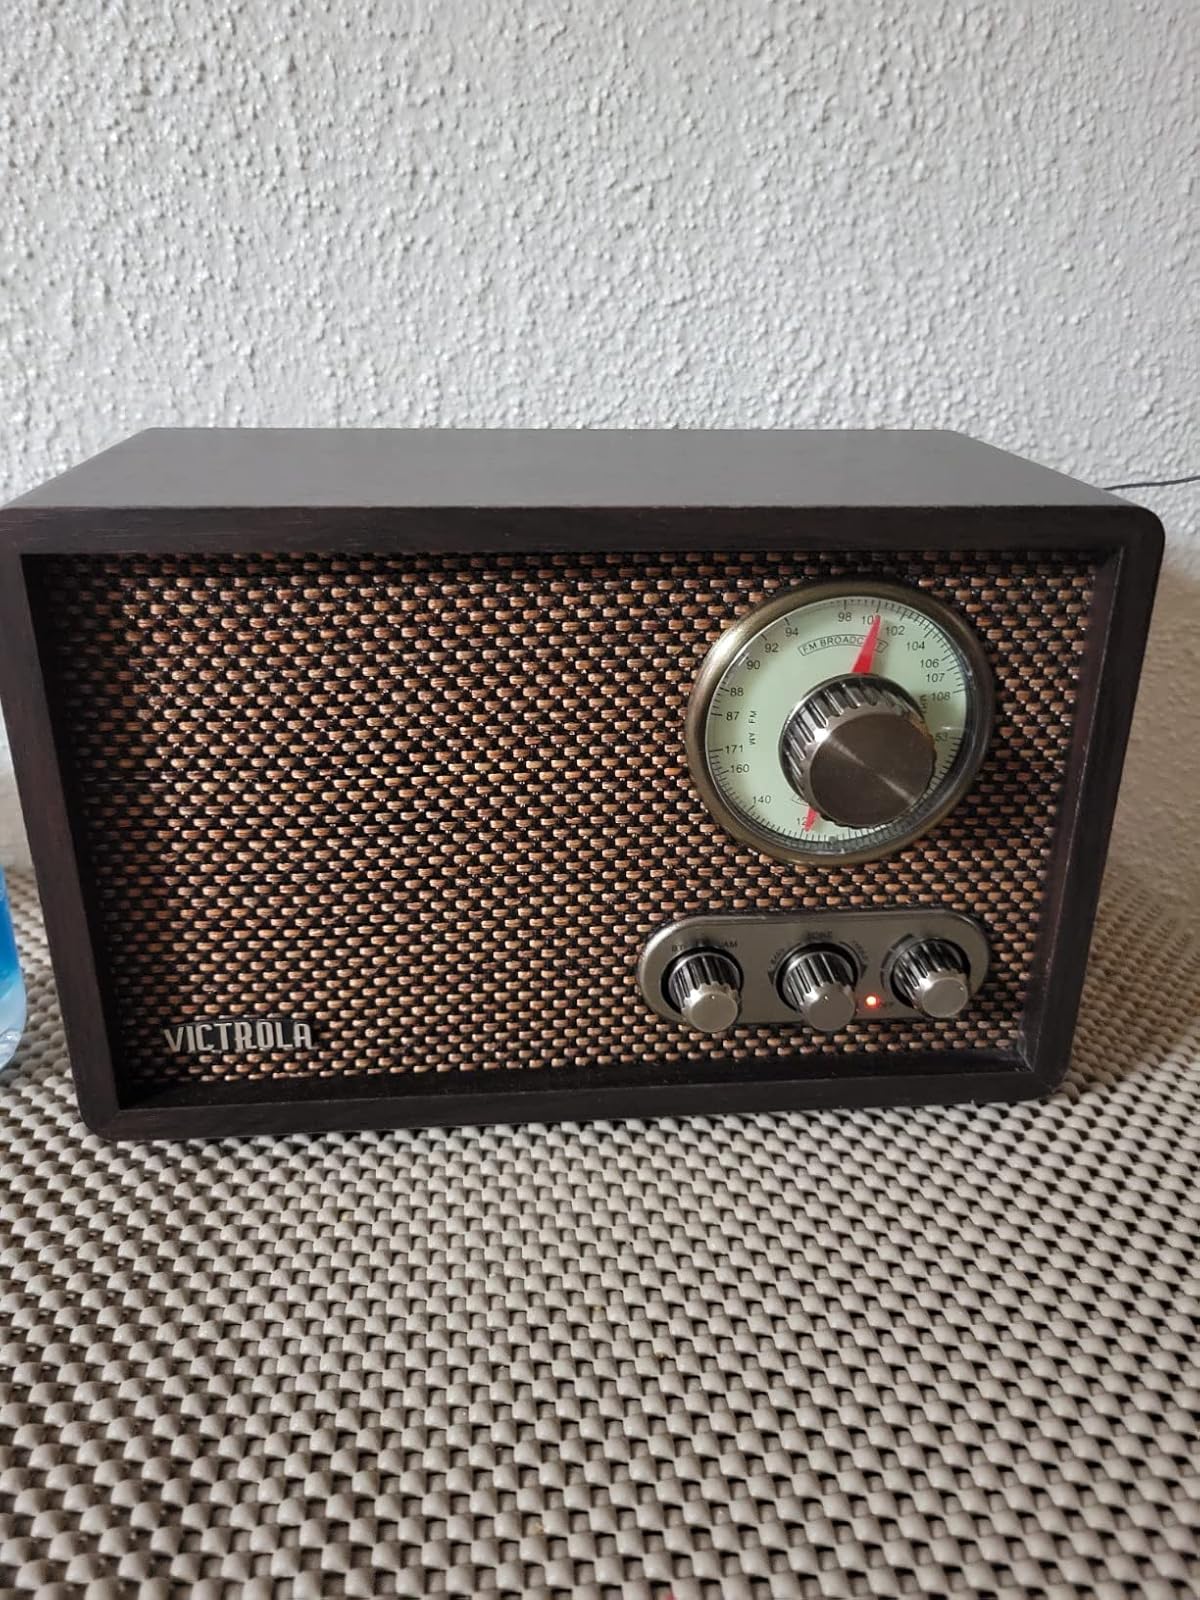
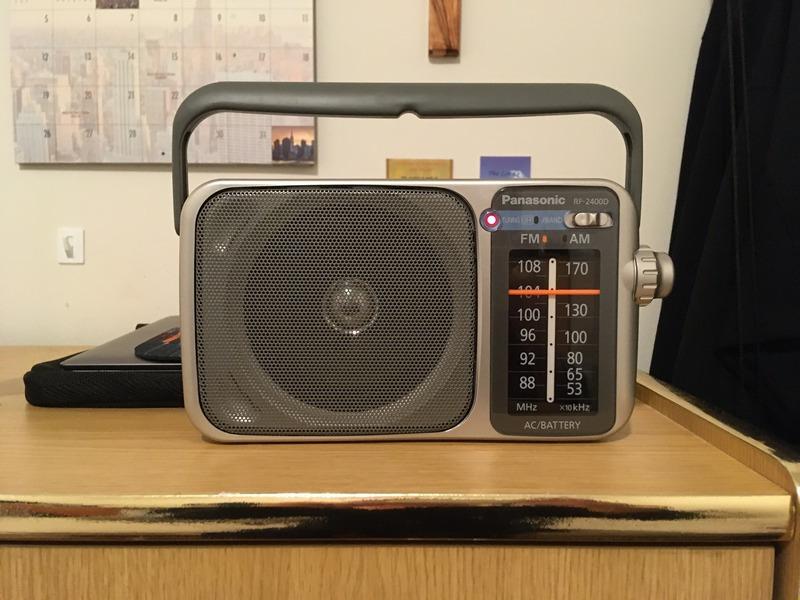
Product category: radio
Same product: no